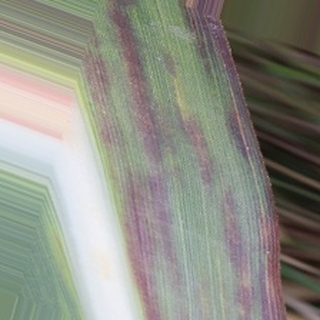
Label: sugarcane_bacterial_blight